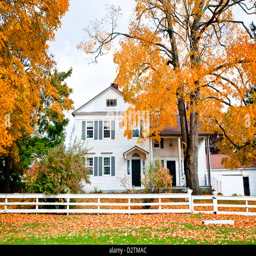
typical colonial style house in the fall